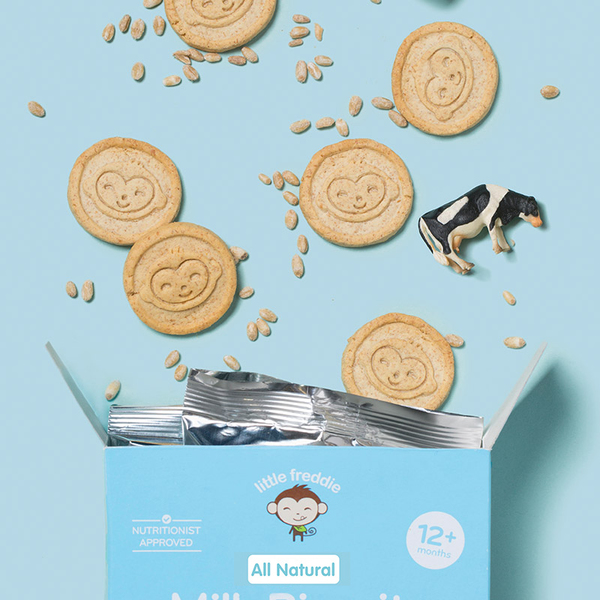
Label: paper